The Eternal Empire

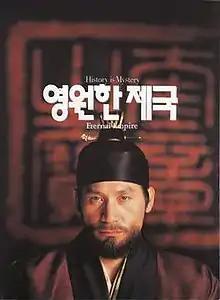
Theatrical release poster

The Eternal Empire is a 1995 South Korean film directed by Park Jong-won. It was chosen as Best Film at the Grand Bell Awards.